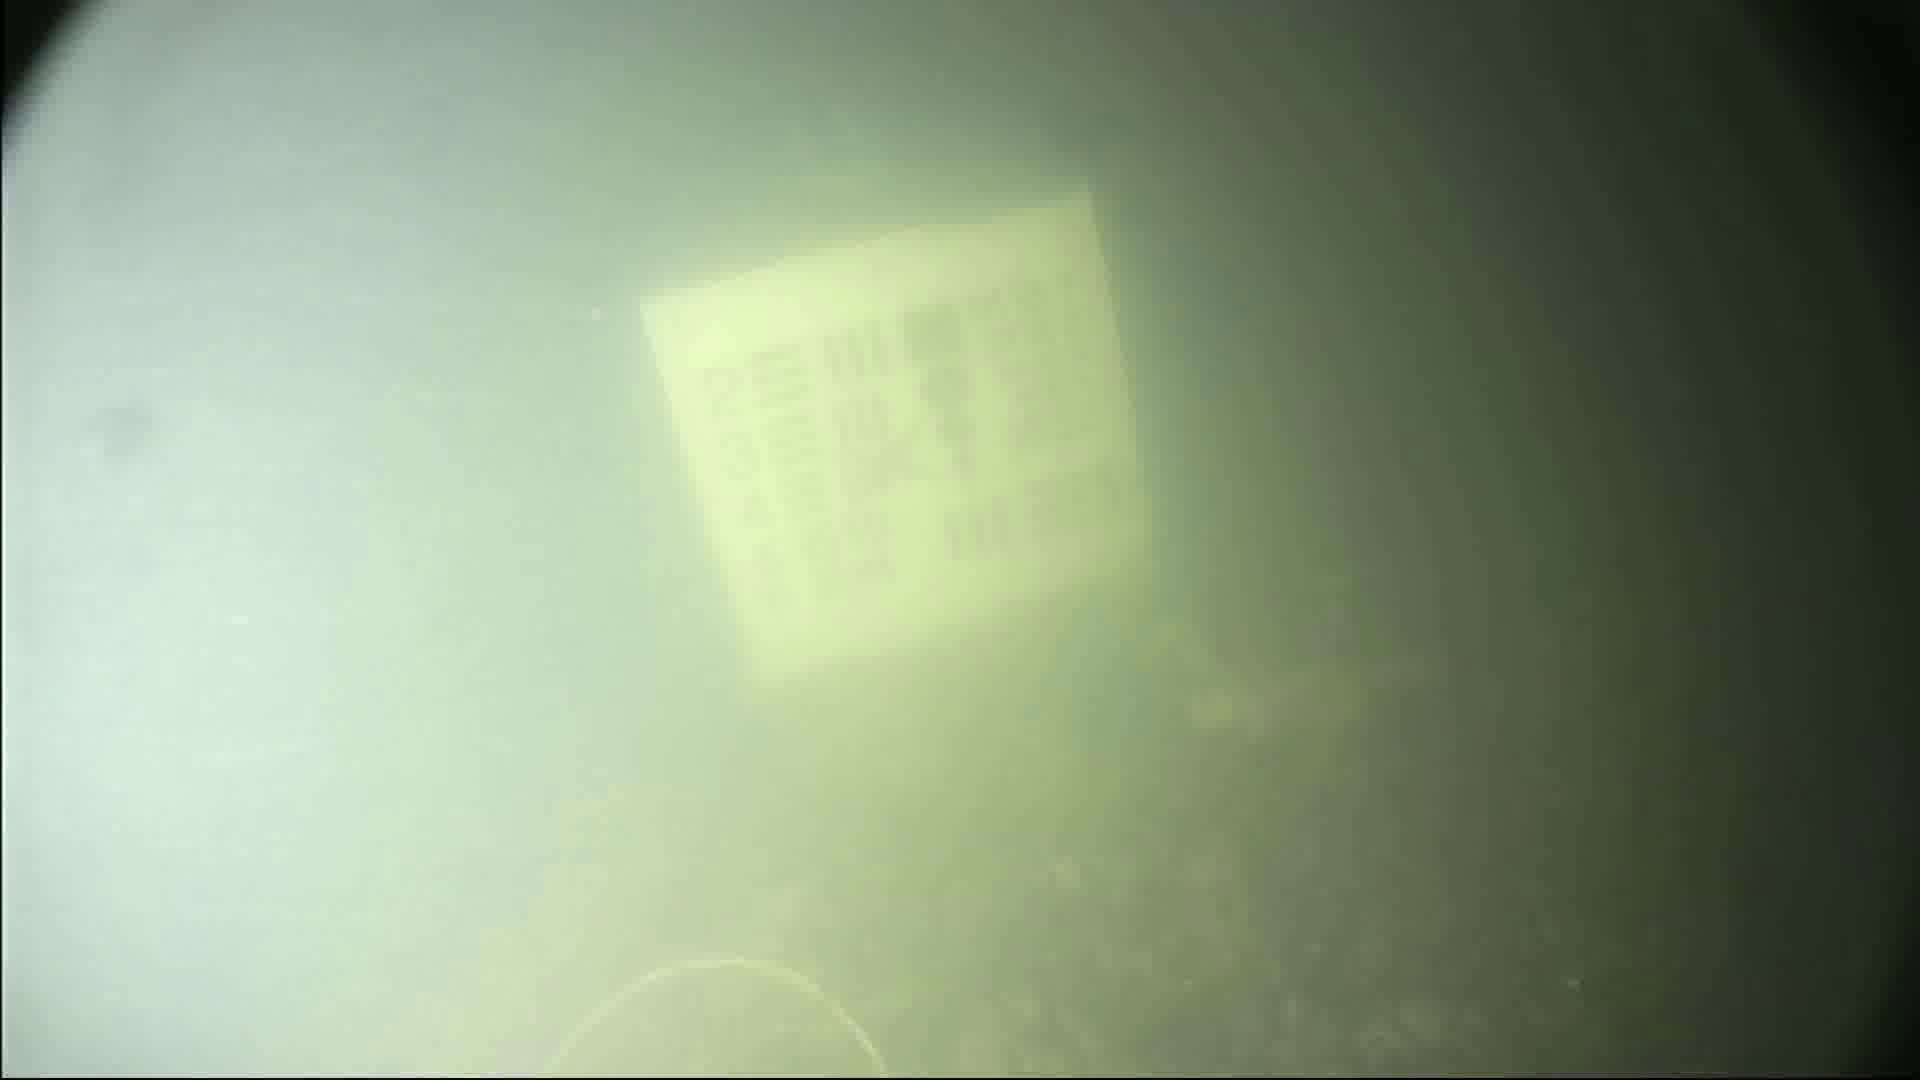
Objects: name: crab